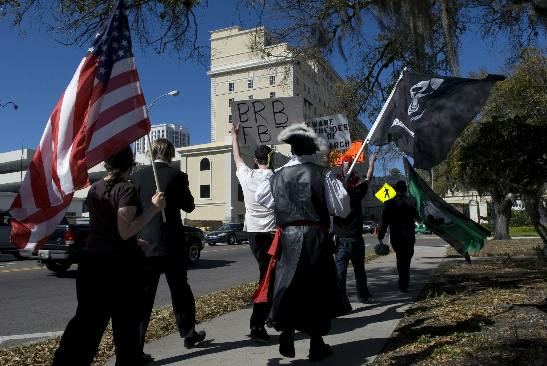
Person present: Yes